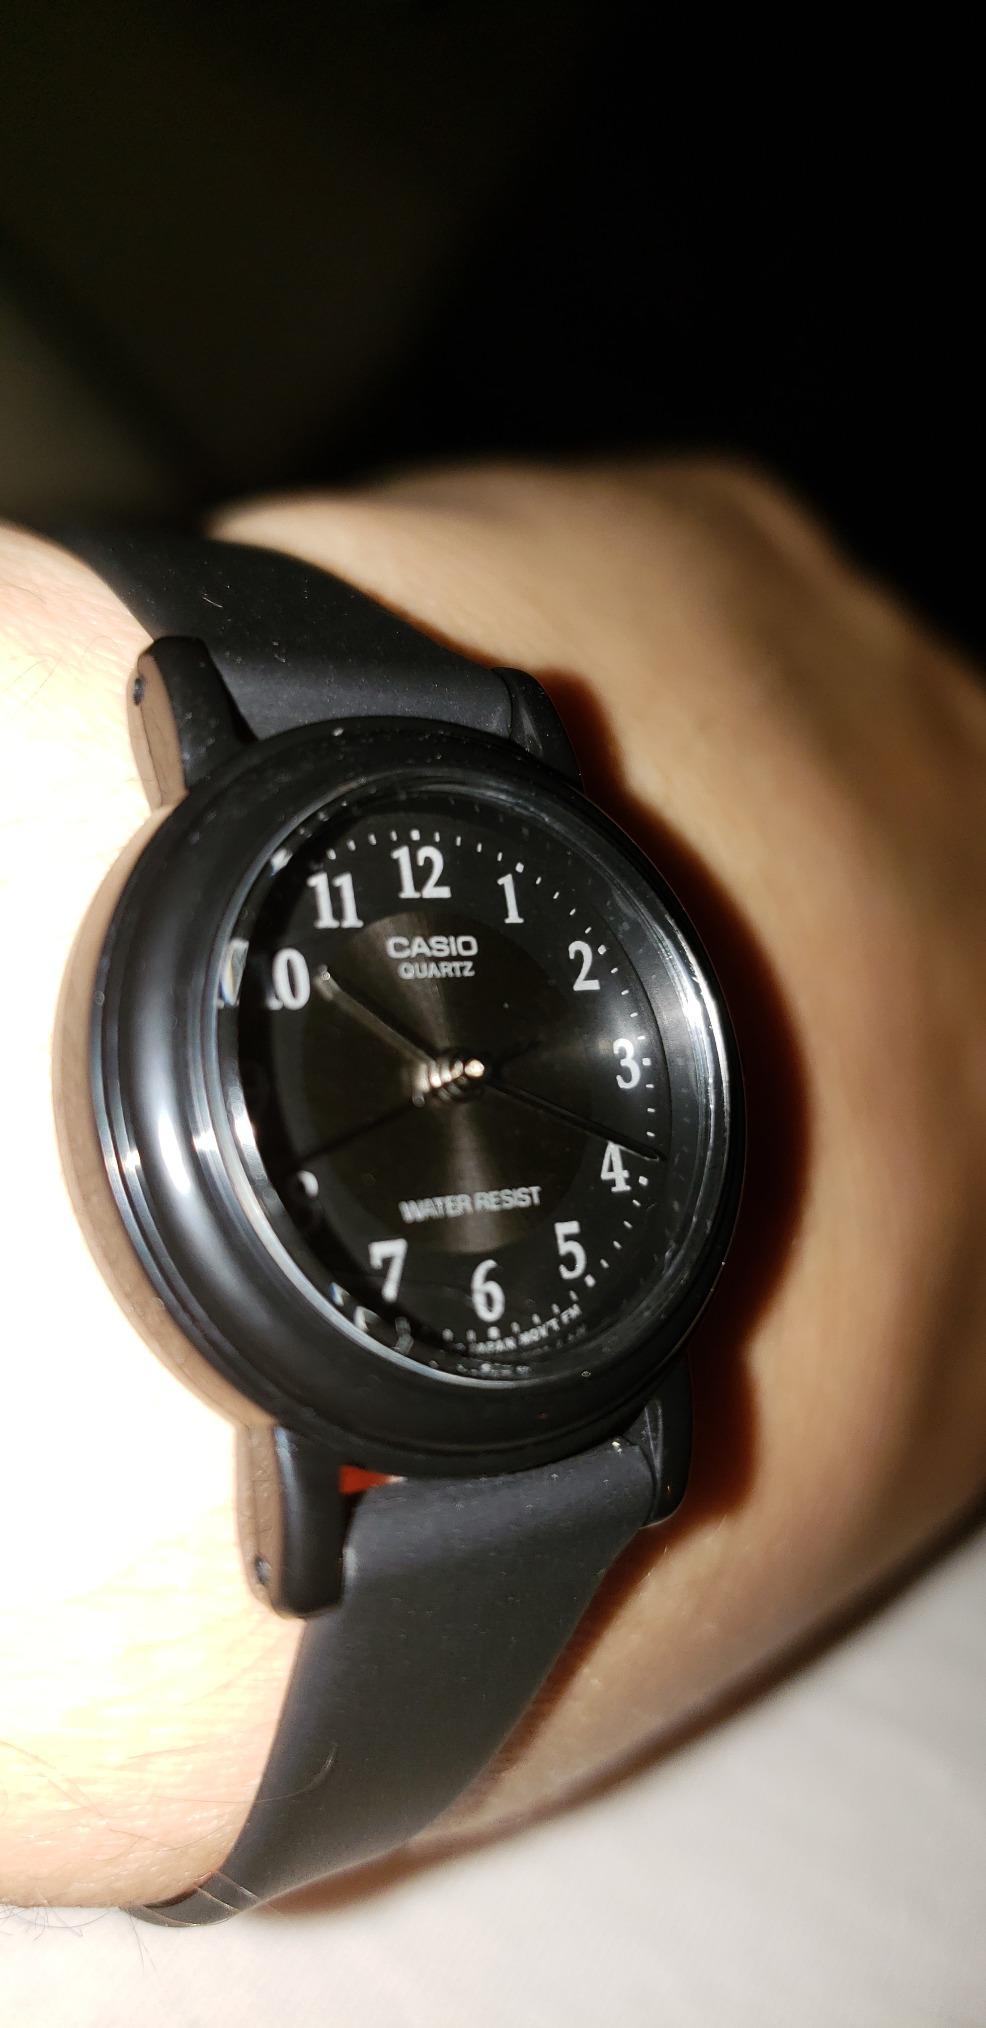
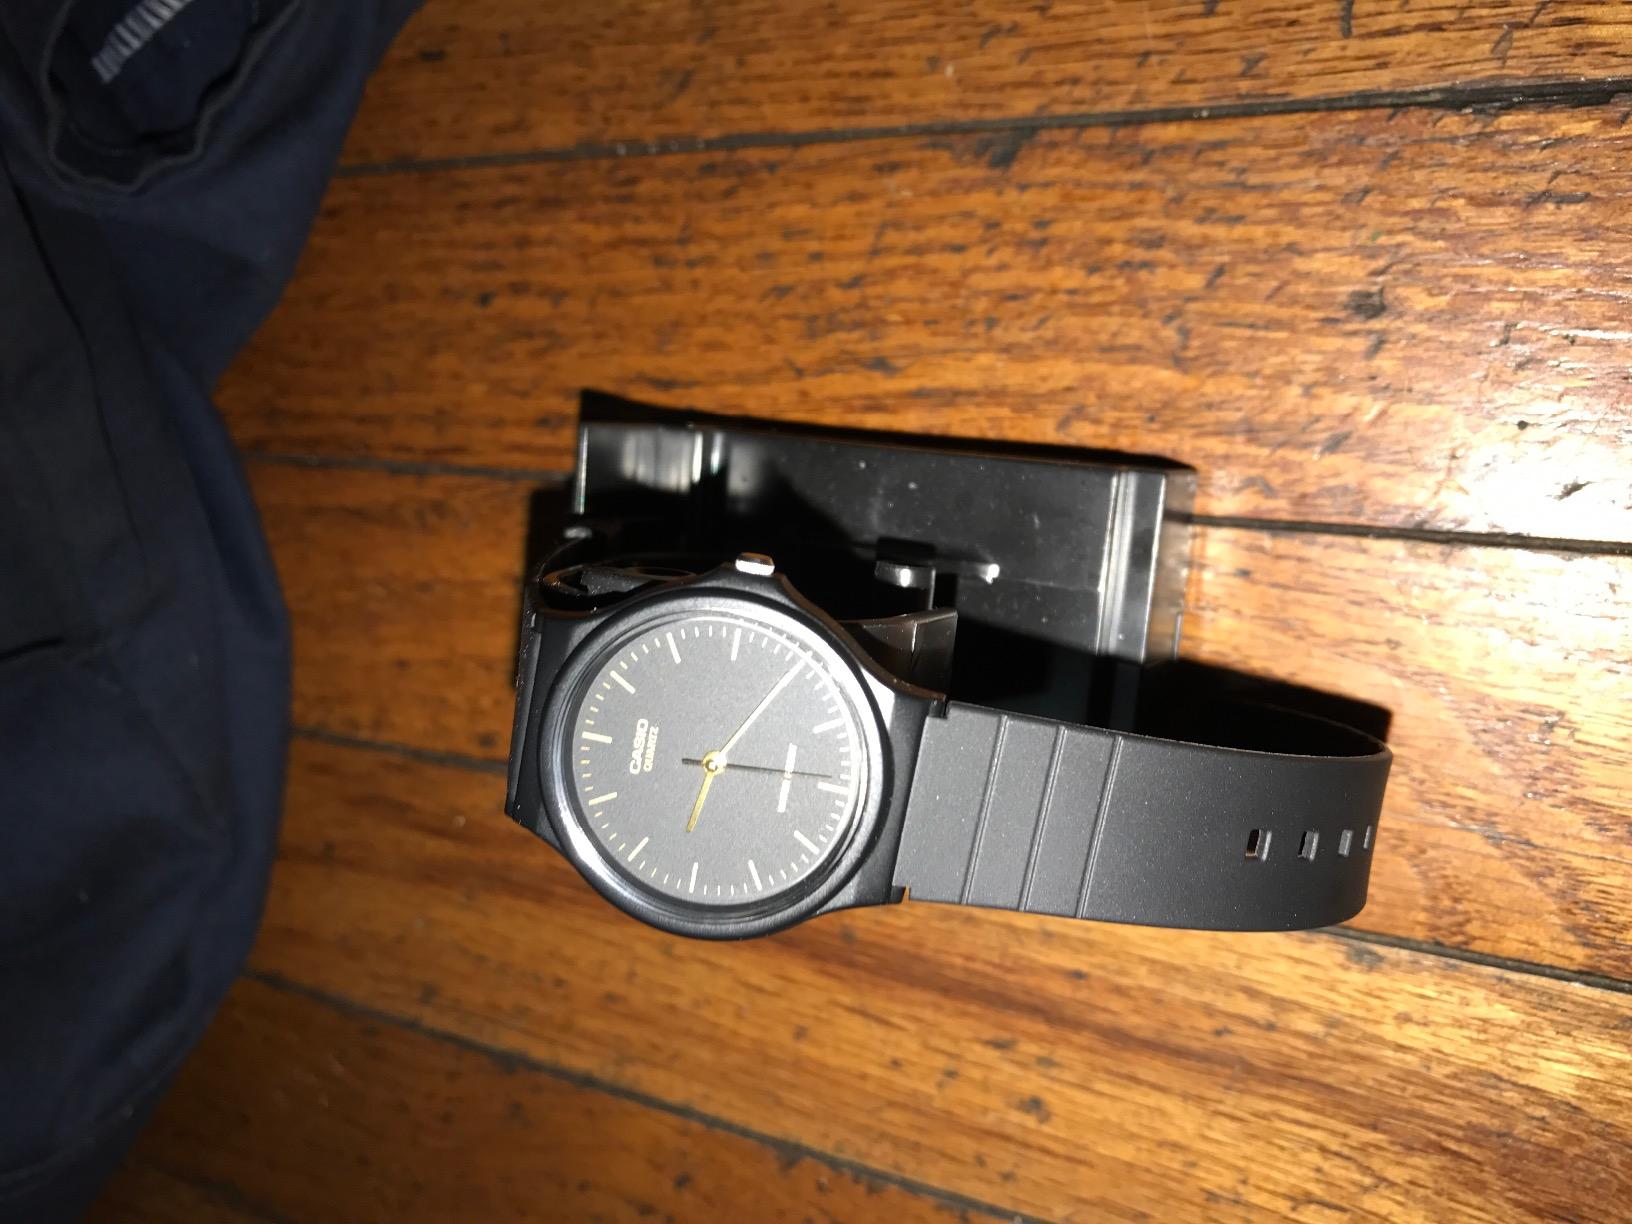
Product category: accessories_watch
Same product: no